Murder of Derk Wiersum

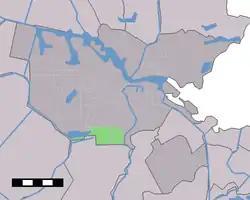
Location of Buitenveldert in Amsterdam

On the morning of 18 September 2019, Dutch lawyer Derk Wiersum was shot and killed near his home in Amsterdam. At the time of his death, Wiersum was a lawyer for state witness Nabil B. in the Marengo case against the so-called 'Mocro Maffia' led by Ridouan Taghi. The murder caused great shock in the world of lawyers; it was termed "an attack on the rule of law".